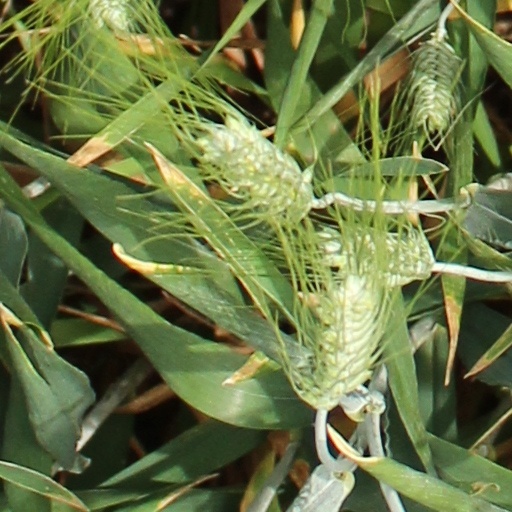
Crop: wheat